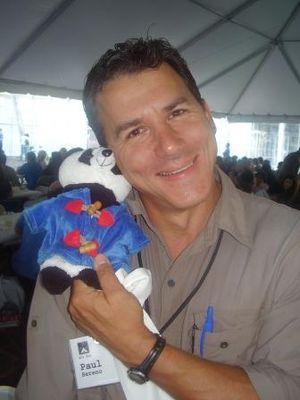
Octobre
Paul C. Sereno, né le 11 octobre 1957 à Aurora dans l'Illinois, est un paléontologue américain, découvreur de plusieurs nouvelles espèces de dinosaures, sur plusieurs continents. Il a, par exemple, extrait des os fossiles de pattes de dinosaures au Niger, en Afrique. Il est également professeur à l'université de Chicago et un « explorer-in-residence » pour National Geographic. Sa découverte la plus médiatique est celle d'un spécimen presque complet de Sarcosuchus imperator — connu aux États-Unis sous le nom familier de « SuperCroc » — dans le désert du Ténéré au Niger, sur le site de Gadoufaoua. Sereno a grandi à Naperville, dans l’Illinois.